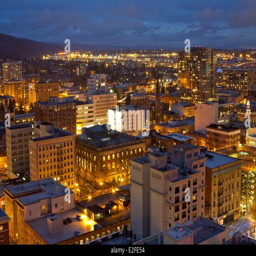
general view of the city at dusk